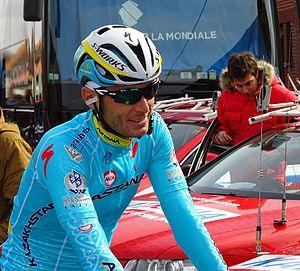
Reportage réalisé le vendredi 27 mars à l'occasion du départ et de l'arrivée du Grand Prix E3 2015 à Harelbeke, Belgique.
Andriy Grivko, est un coureur cycliste ukrainien, membre de l'équipe Lviv. Professionnel depuis 2005, il a notamment été sept fois champion d'Ukraine et a pris le départ de quatorze grands tours, dont dix Tours de France.